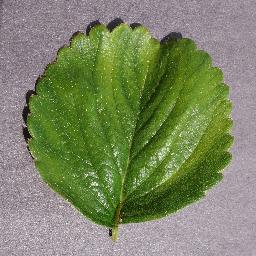
Label: Strawberry___healthy